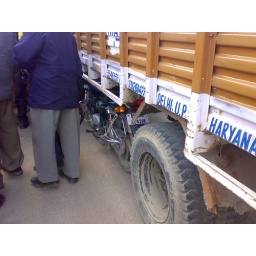
Freak accident. Bike smashed under the truck but still standing